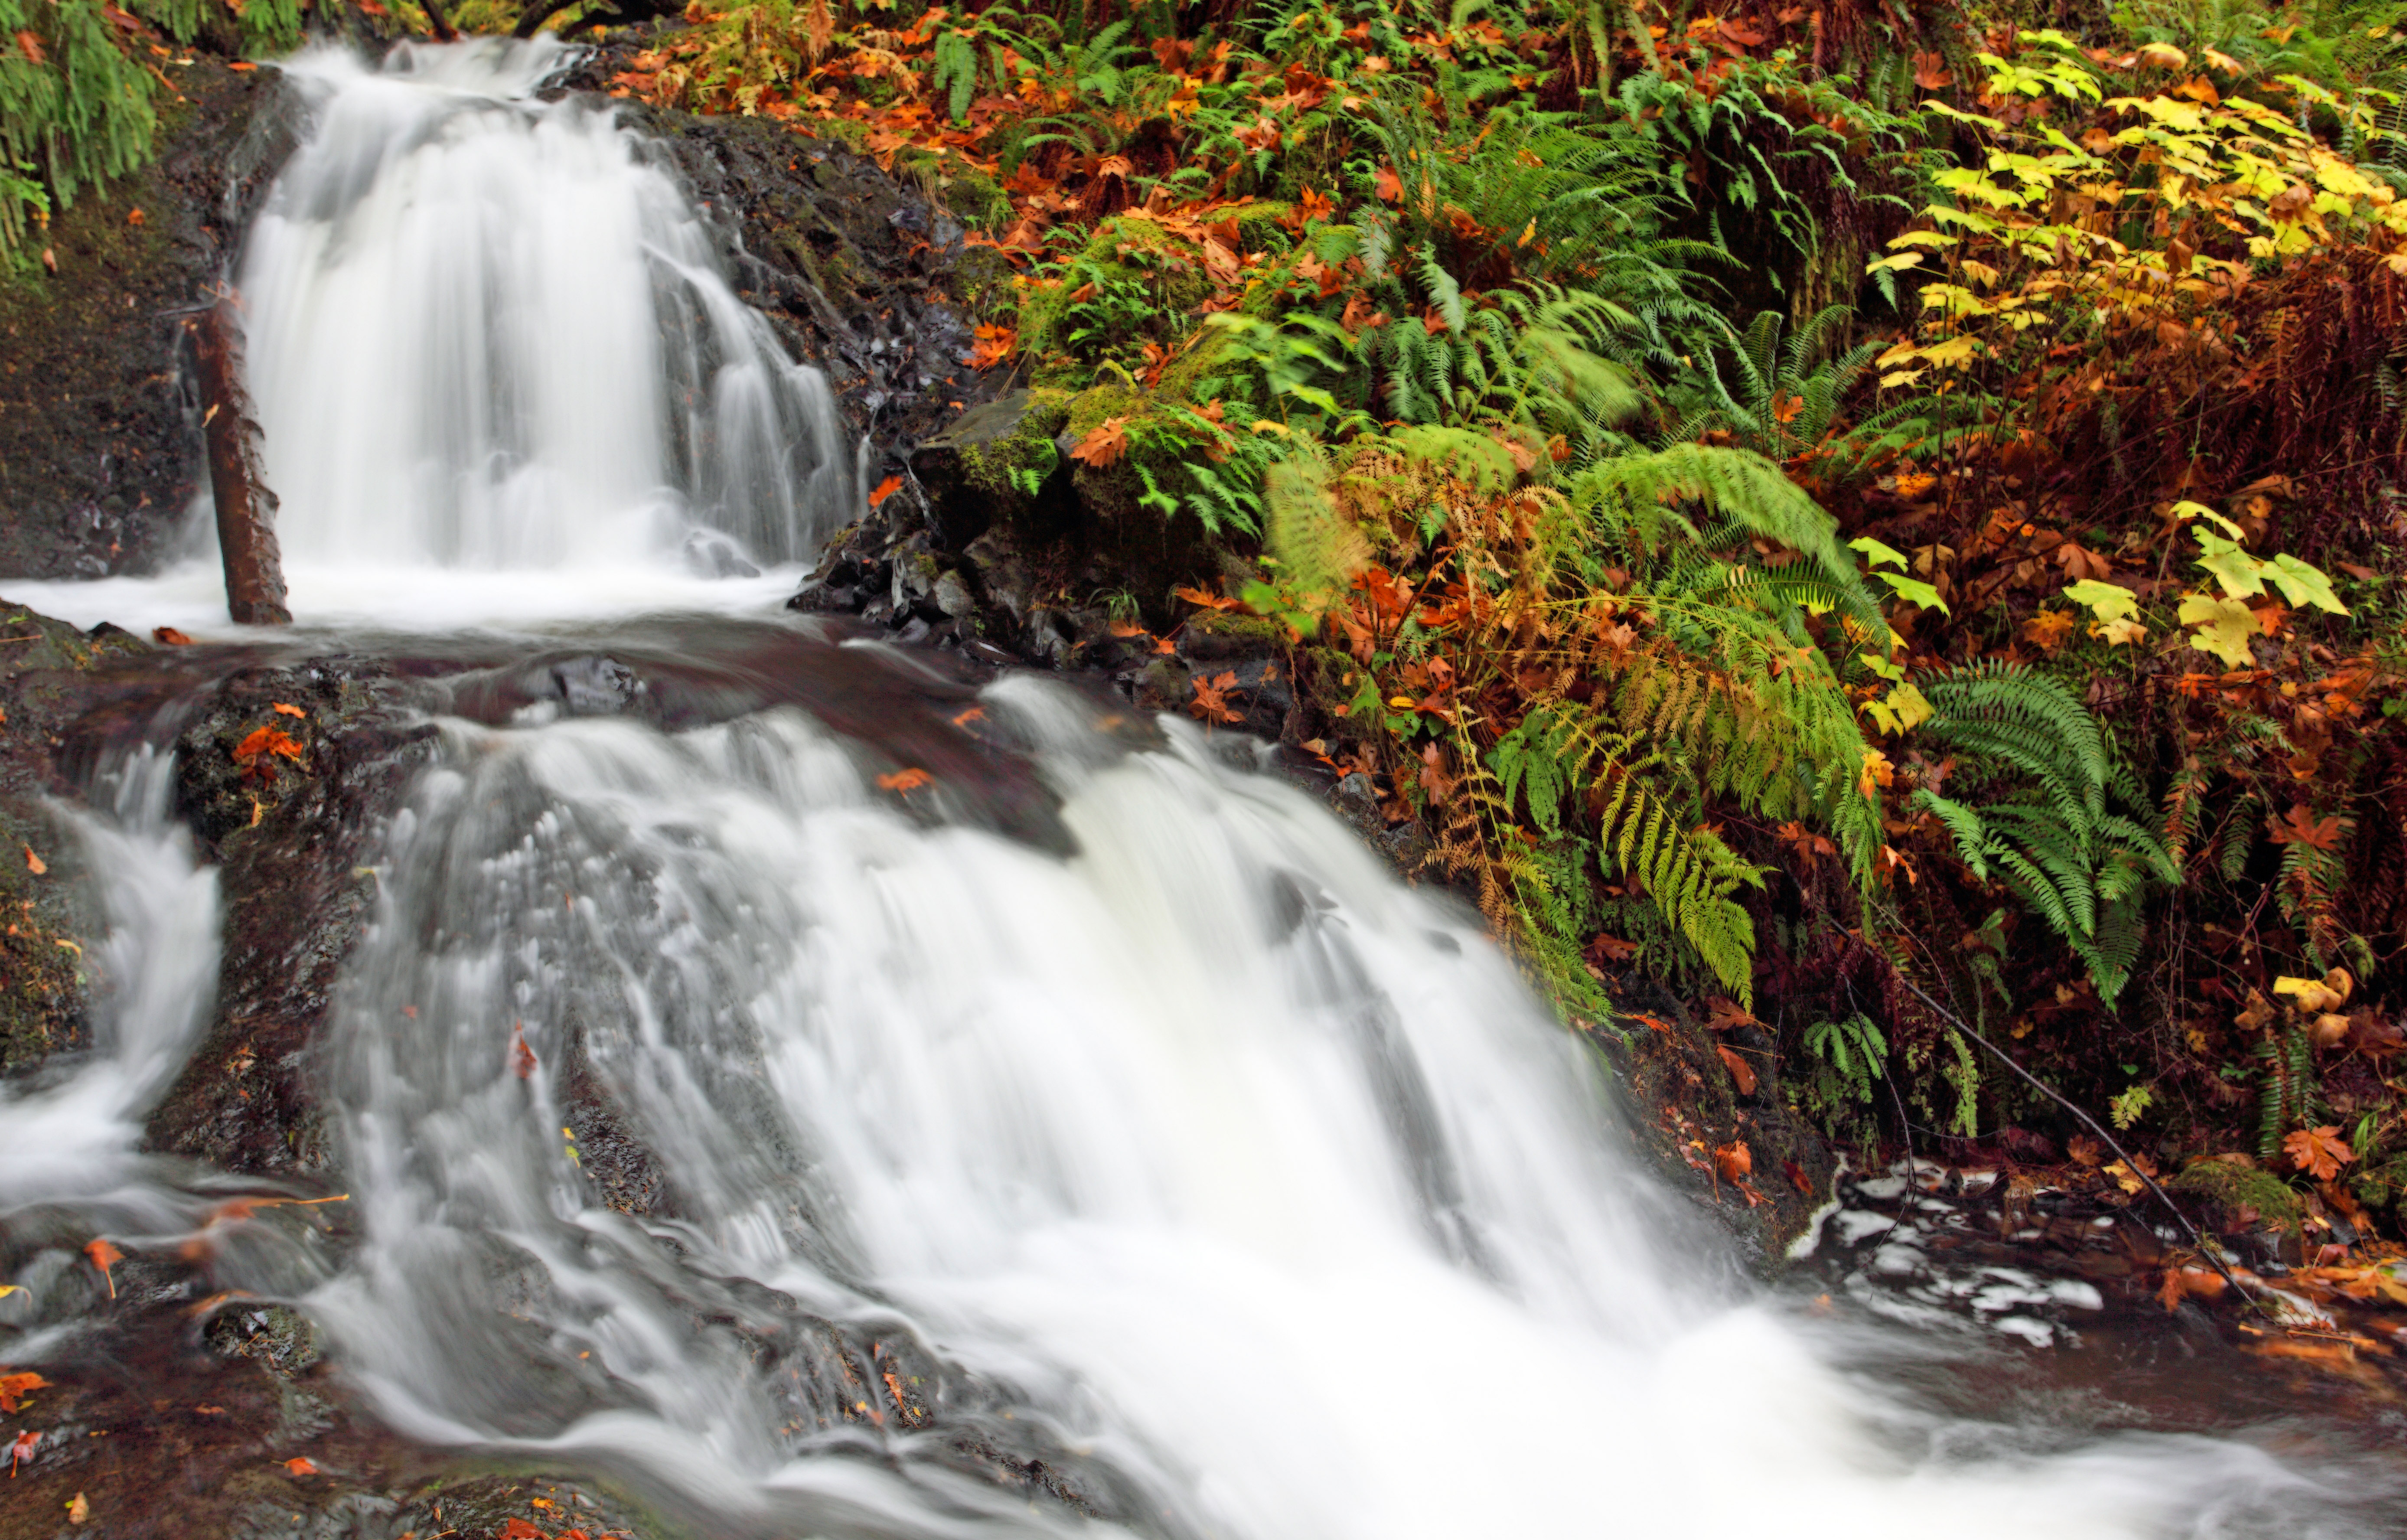
water, waterfall, creek, leaf, fall, river, stream, log, young, green, red, color, autumn, canon, park, gorge, season, body of water, leaves, eos, rainforest, mark, ii, 5d, state, wasserfall, county, water feature, watercourse, oregon, columbia, ian, sane, multnomah, fallcolor, dell, shepperd s